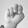
ASL letter: N